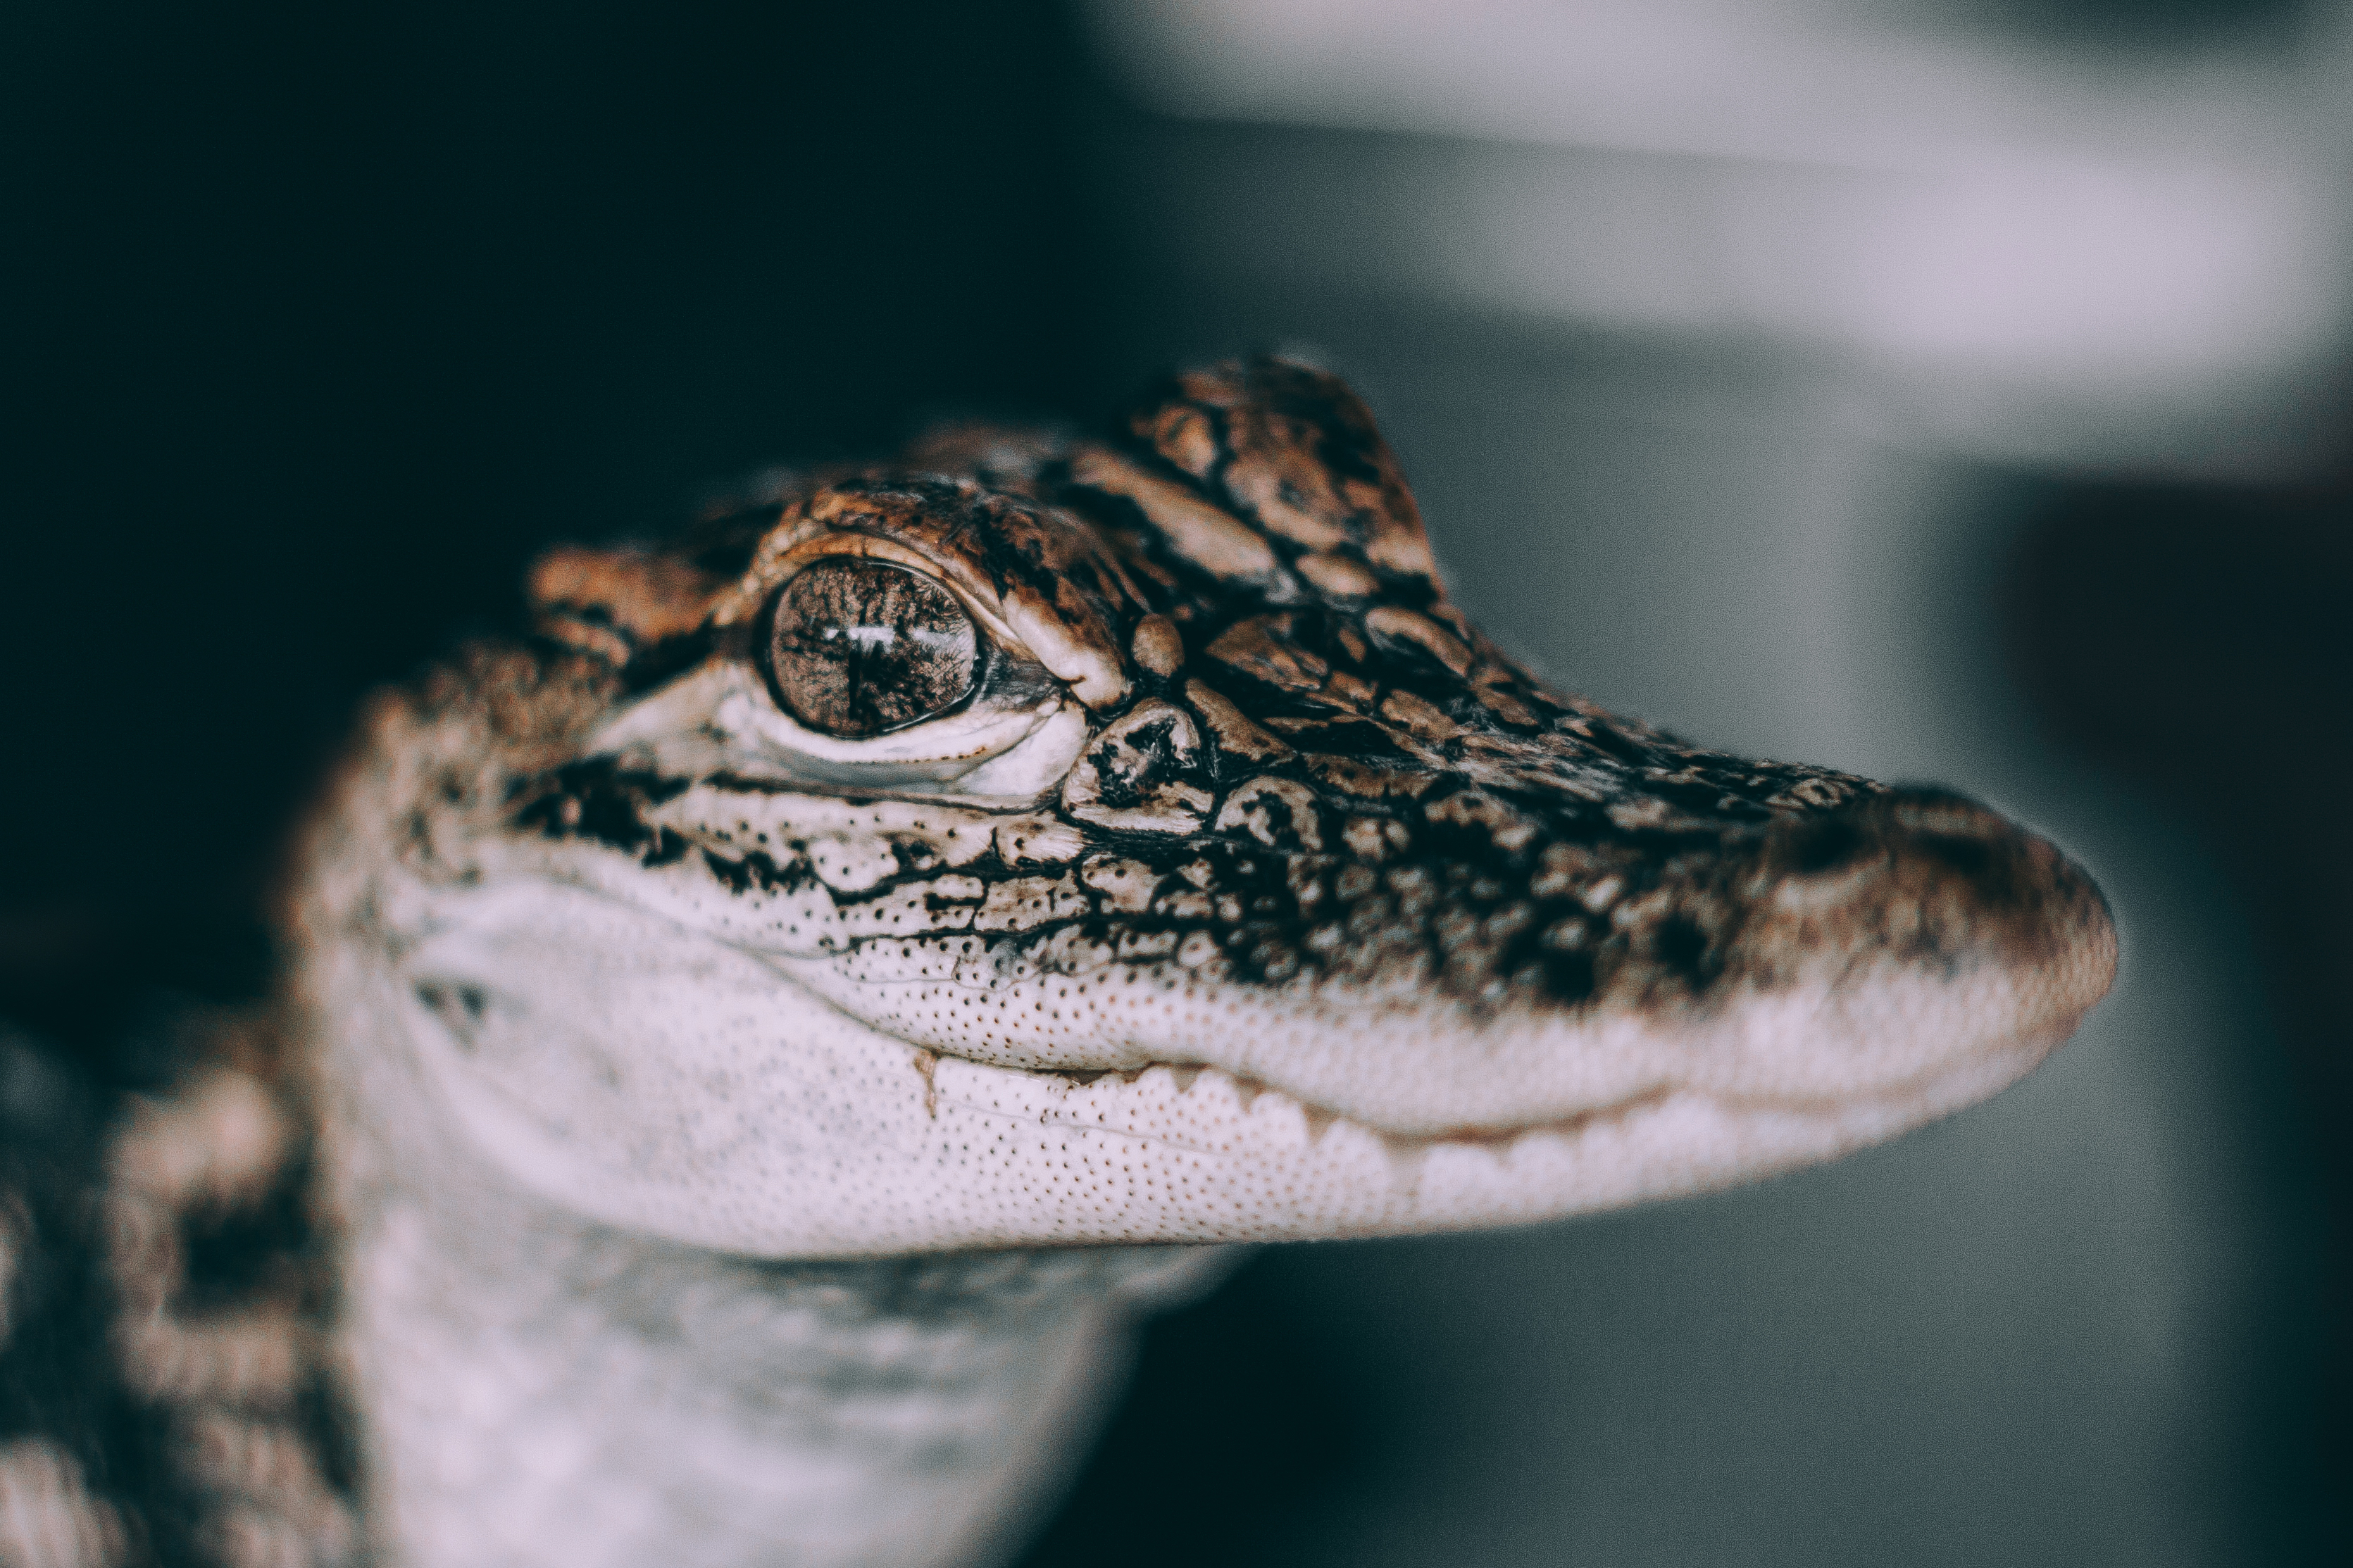
photography, reptile, monochrome, fauna, crocodile, close up, alligator, eye, vertebrate, macro photography, crocodilia